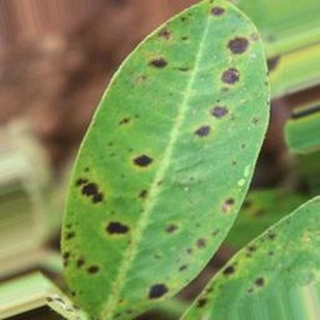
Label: groundnut_late_leaf_spot